Pete Latzo

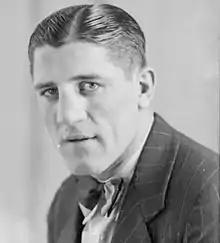
Joe Dundee

He lost the welterweight crown to Joe Dundee on June 3, 1927, in a fifteen-round majority decision before one of his largest audiences, a crowd of 30,000, at the New York City's Polo Grounds. In a fairly decisive win, the Associated Press gave Dundee ten of the fifteen rounds, building his largest points margin in the later rounds. Latzo started strong, looking best in the first, second, fourth, and twelfth, but took brutal body punishment, particularly to the kidneys, through much of the bout. By the tenth, gaining confidence and sensing victory, Dundee went to Latzo's head as well as his body with greater frequency. Several reporters attributed Latzo's lack of endurance in the later rounds to his difficulty making the 147 pound welterweight limit.